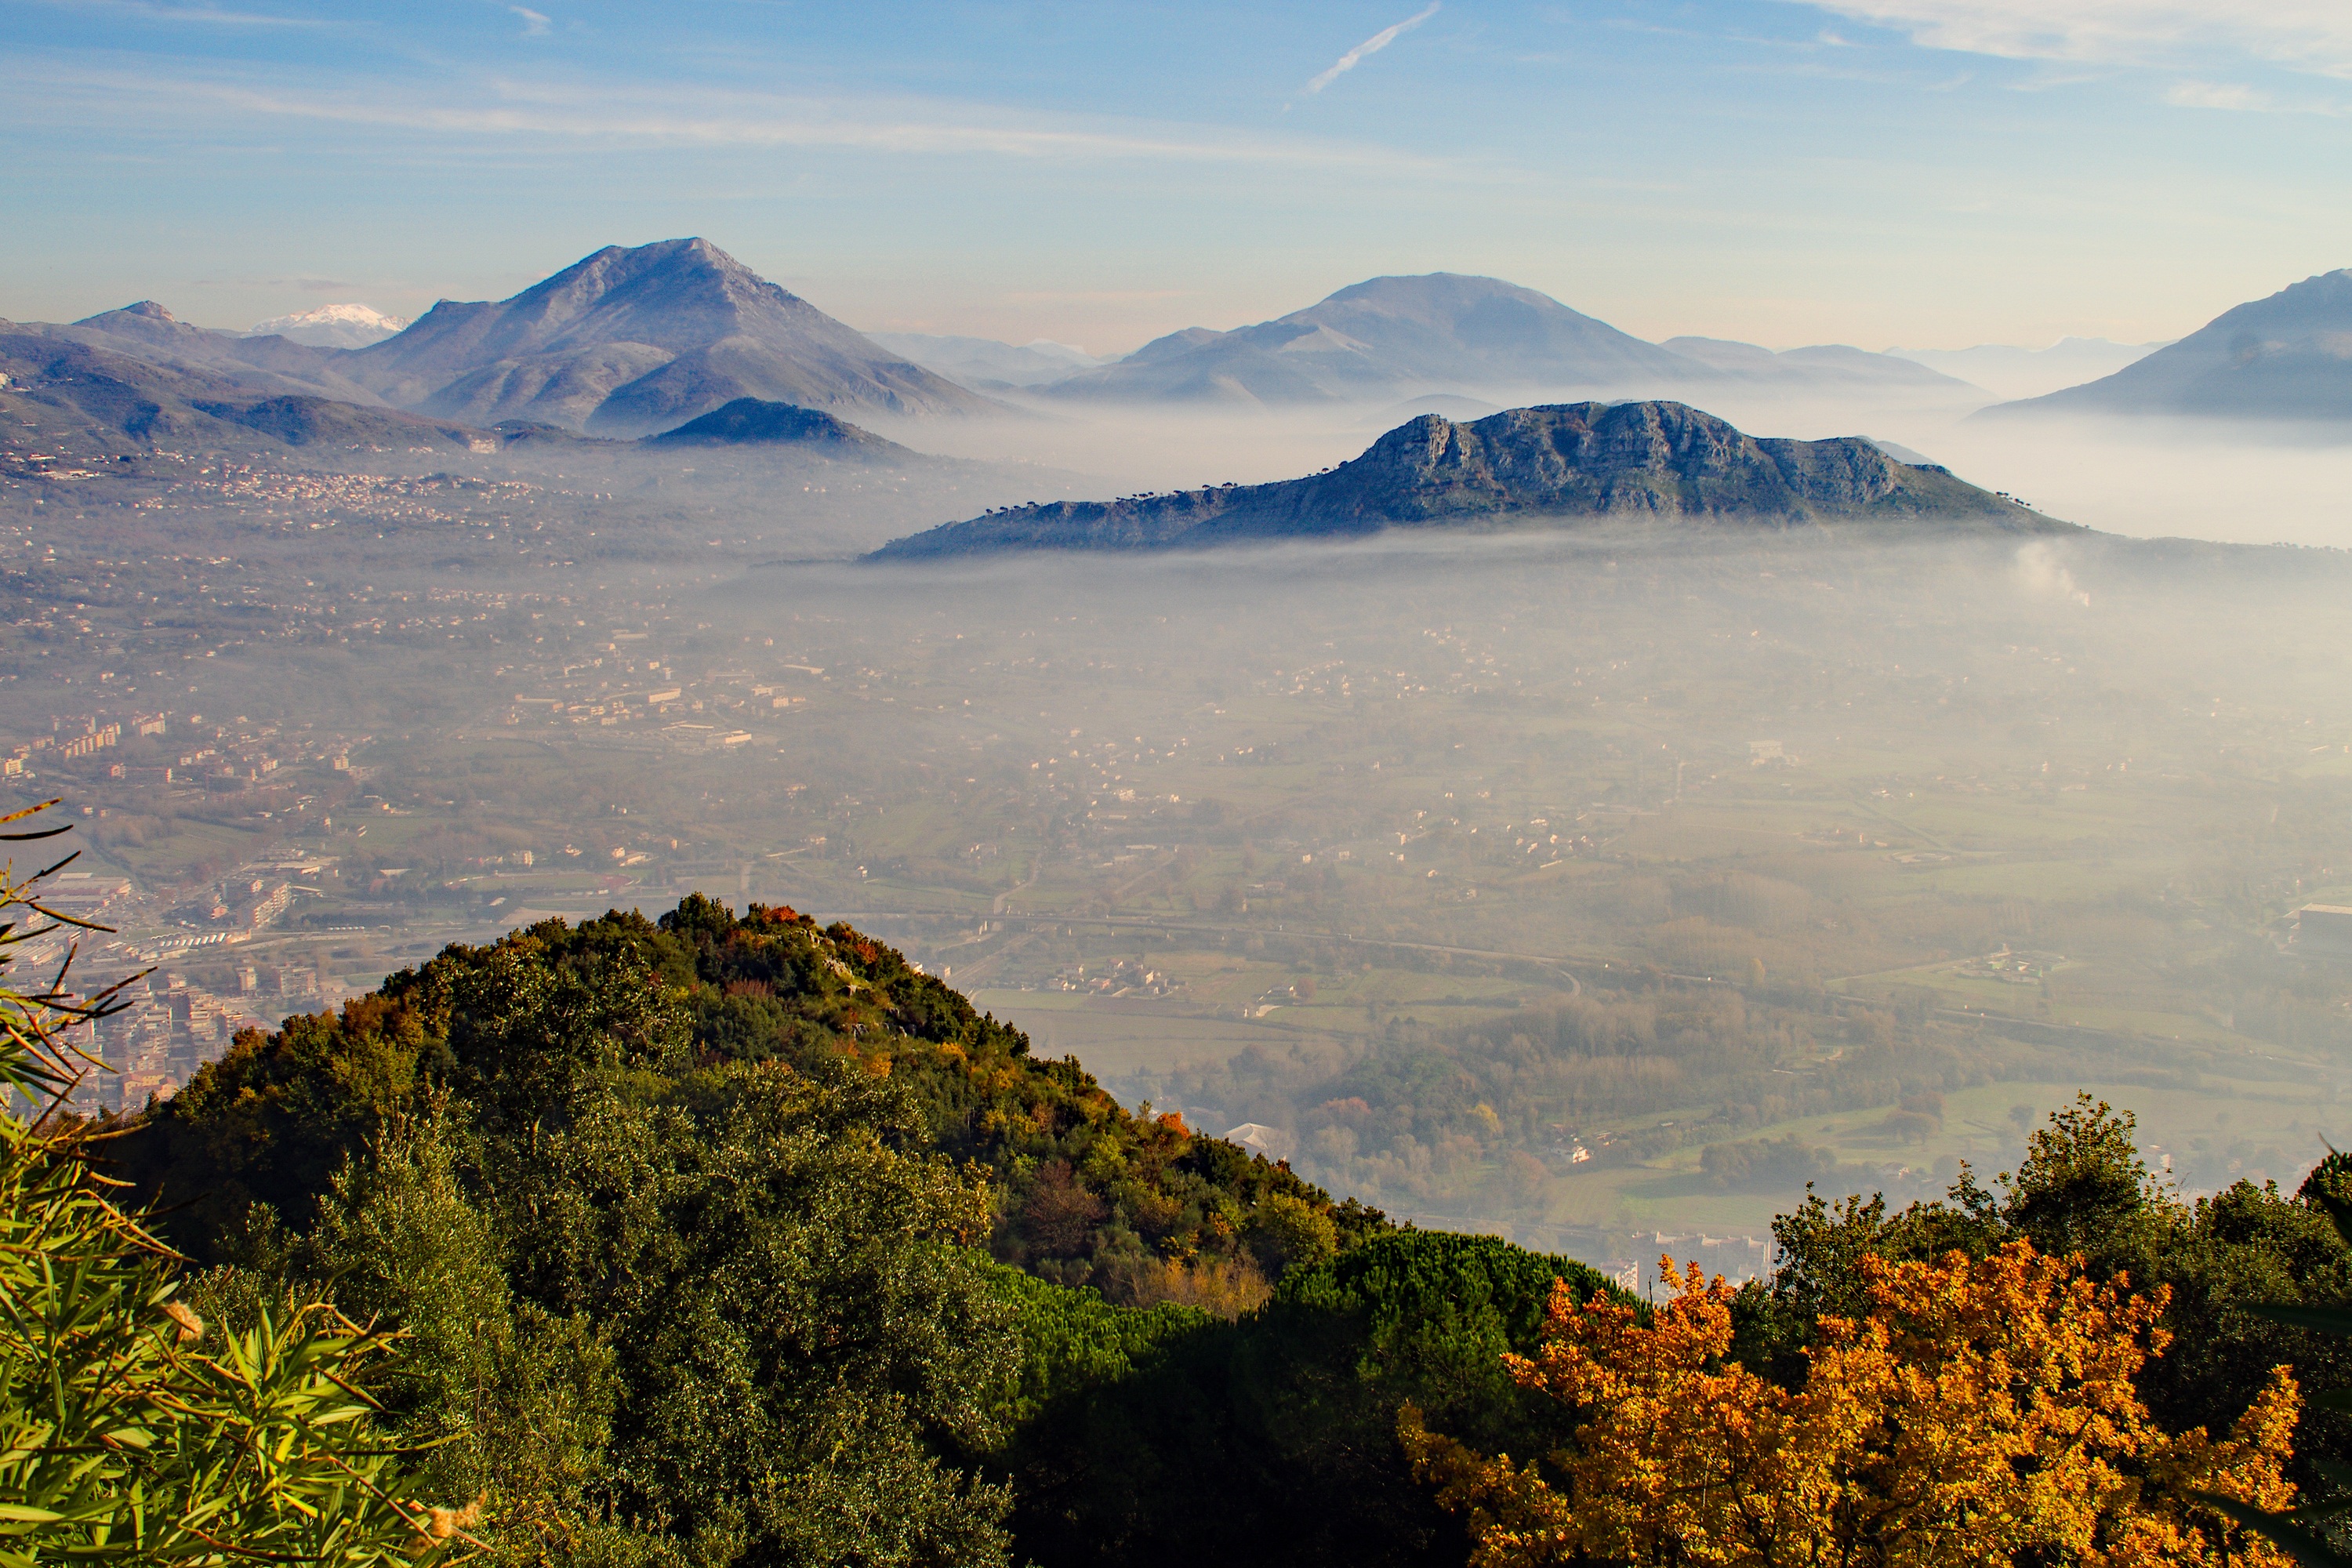
landscape, nature, wilderness, walking, mountain, cloud, fog, mist, morning, hill, lake, adventure, valley, mountain range, autumn, italy, national park, season, ridge, summit, alps, plateau, fell, loch, landform, lazio, abbey montecassino, montecassino, cassino, valley liri, geographical feature, atmospheric phenomenon, mountainous landforms